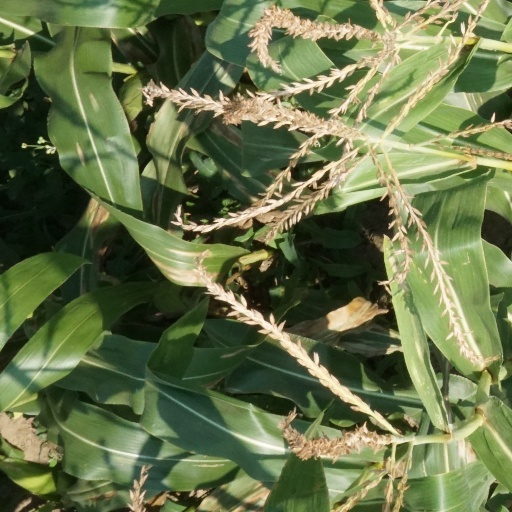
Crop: maize; corn